The Descent from the Cross (van der Weyden)

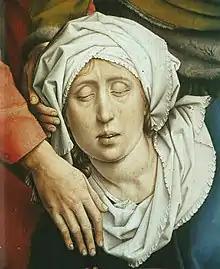
Mary, mother of Jesus

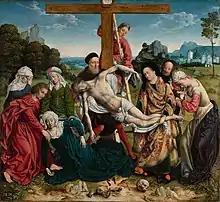
Version by Joos van Cleve, c. 1518-1520, given a landscape background.

The image can be read as a petrified synthesis of all the stages during and after the Descent from the Cross: the lowering of the corpse, the Deposition, Lamentation and the Entombment. Christ's feet appear to be still nailed together, while the spread of His arms retains the position of His body on the Cross. Christ's body is shown as if held out for the concentrated gaze of the viewer. Joseph of Arimathea looks across the body towards the skull of Adam. Joseph appears as a sumptuously dressed burgher and has the most portrait-like appearance of the figures in the painting; his gaze links the hands of Christ and his mother, the new Adam and Eve, with the skull of Adam. Thereby visualising the essence of the Redemption.